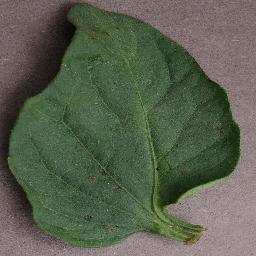
Label: Tomato___Bacterial_spot